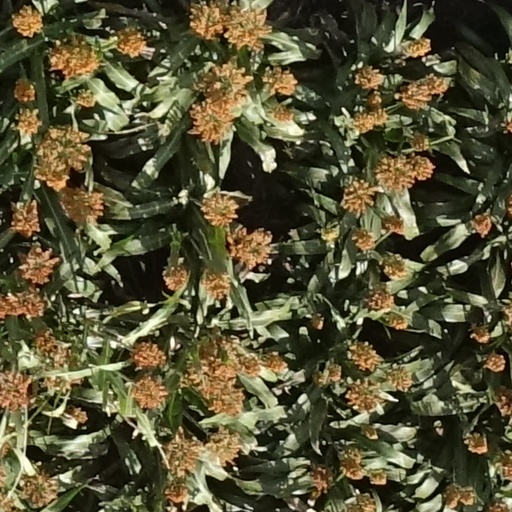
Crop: sorghum